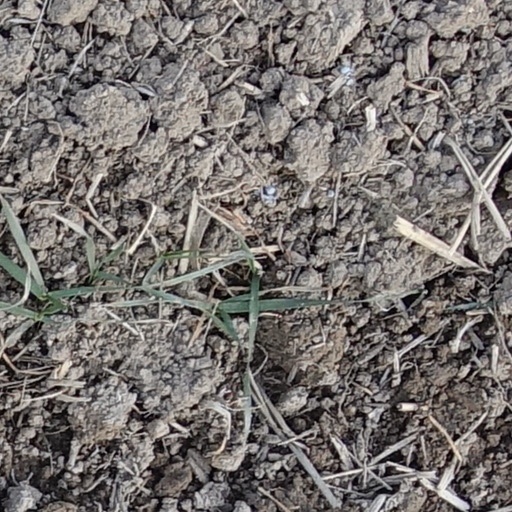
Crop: wheat